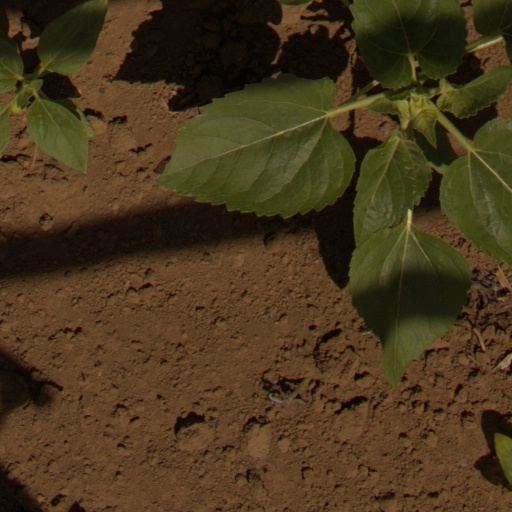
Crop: Jerusalem artichoke